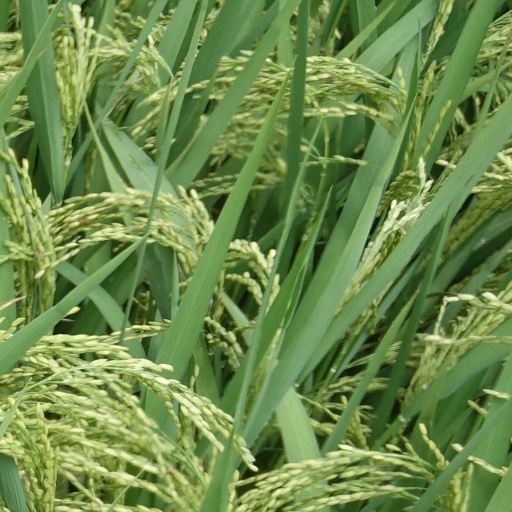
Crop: rice